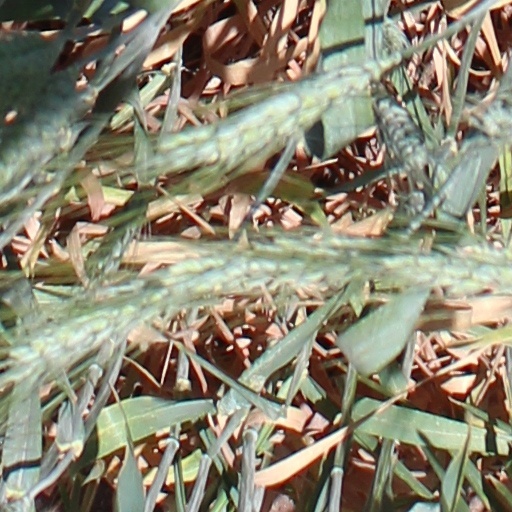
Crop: wheat